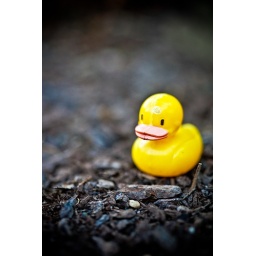
Letting plastic duck I found in a garden as I was taking sunflower pictures.